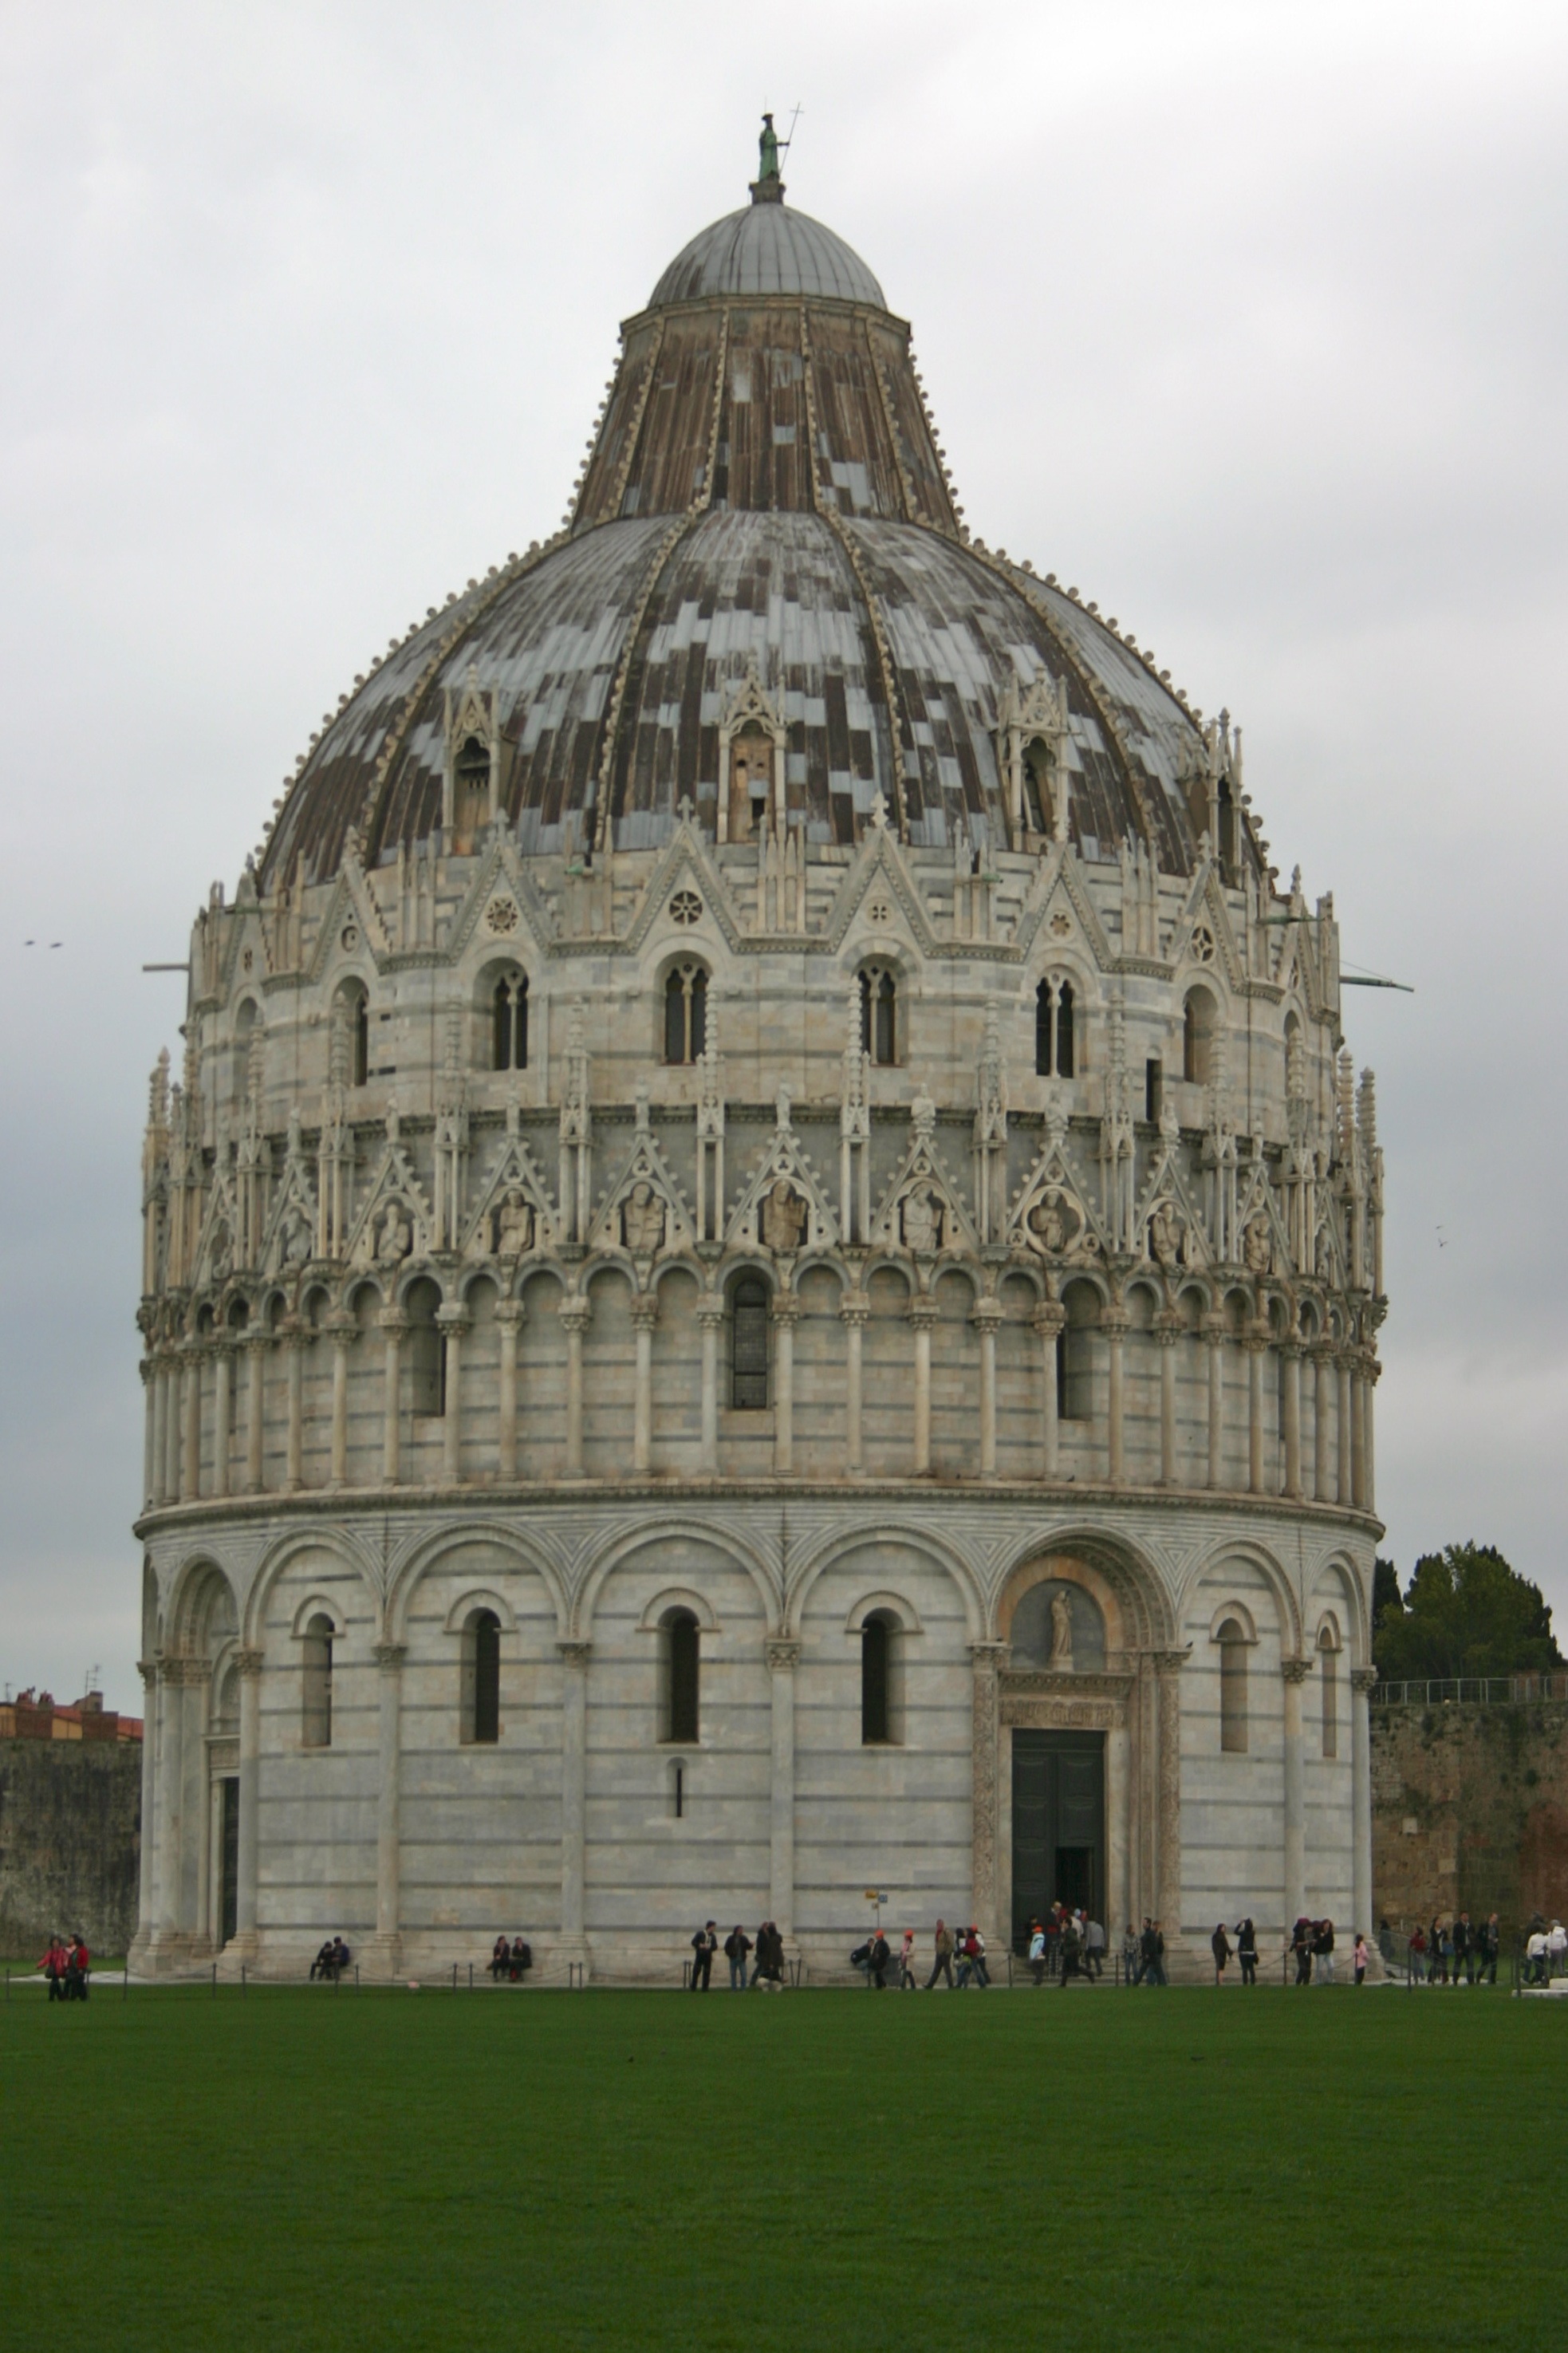
architecture, building, landmark, tuscany, facade, church, cathedral, chapel, place of worship, baptistery, monastery, abbey, dome, florence, historic site, ancient history, byzantine architecture